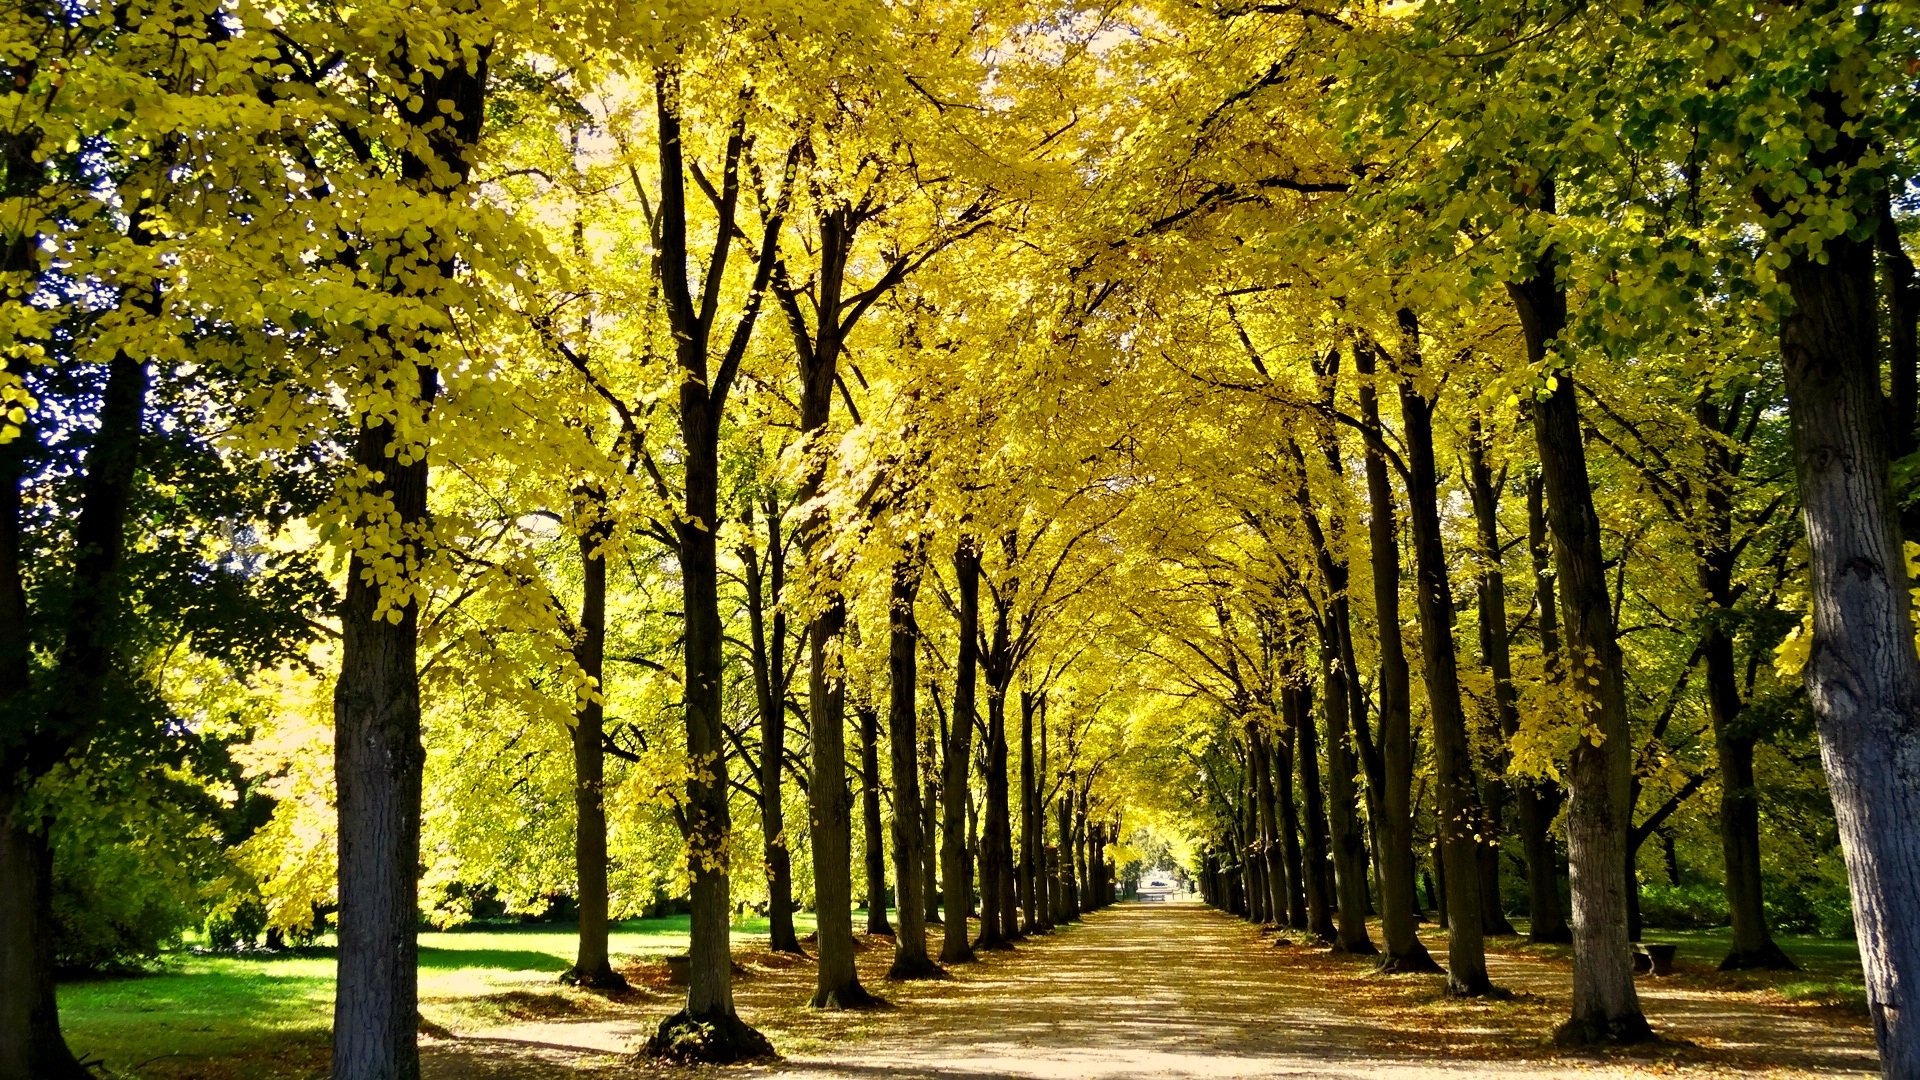
tree, nature, forest, branch, plant, sunlight, leaf, autumn, botany, season, deciduous, hungary, grove, woodland, habitat, ecosystem, maidenhair tree, fertod, neusiedler see, cultural landscape unesco wke 2001, natural environment, woody plant, temperate broadleaf and mixed forest, land plant